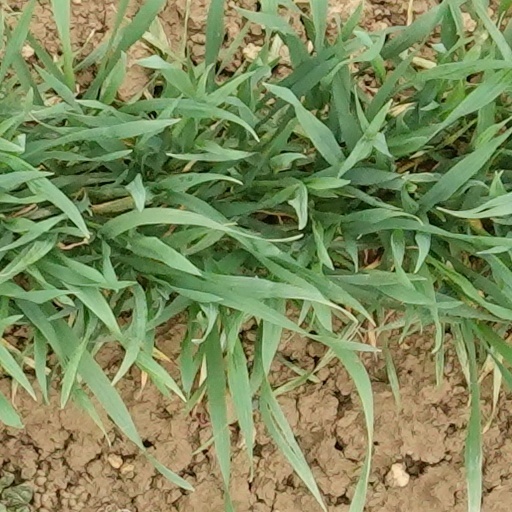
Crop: wheat